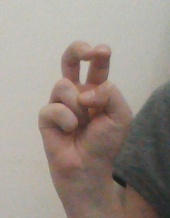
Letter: toot